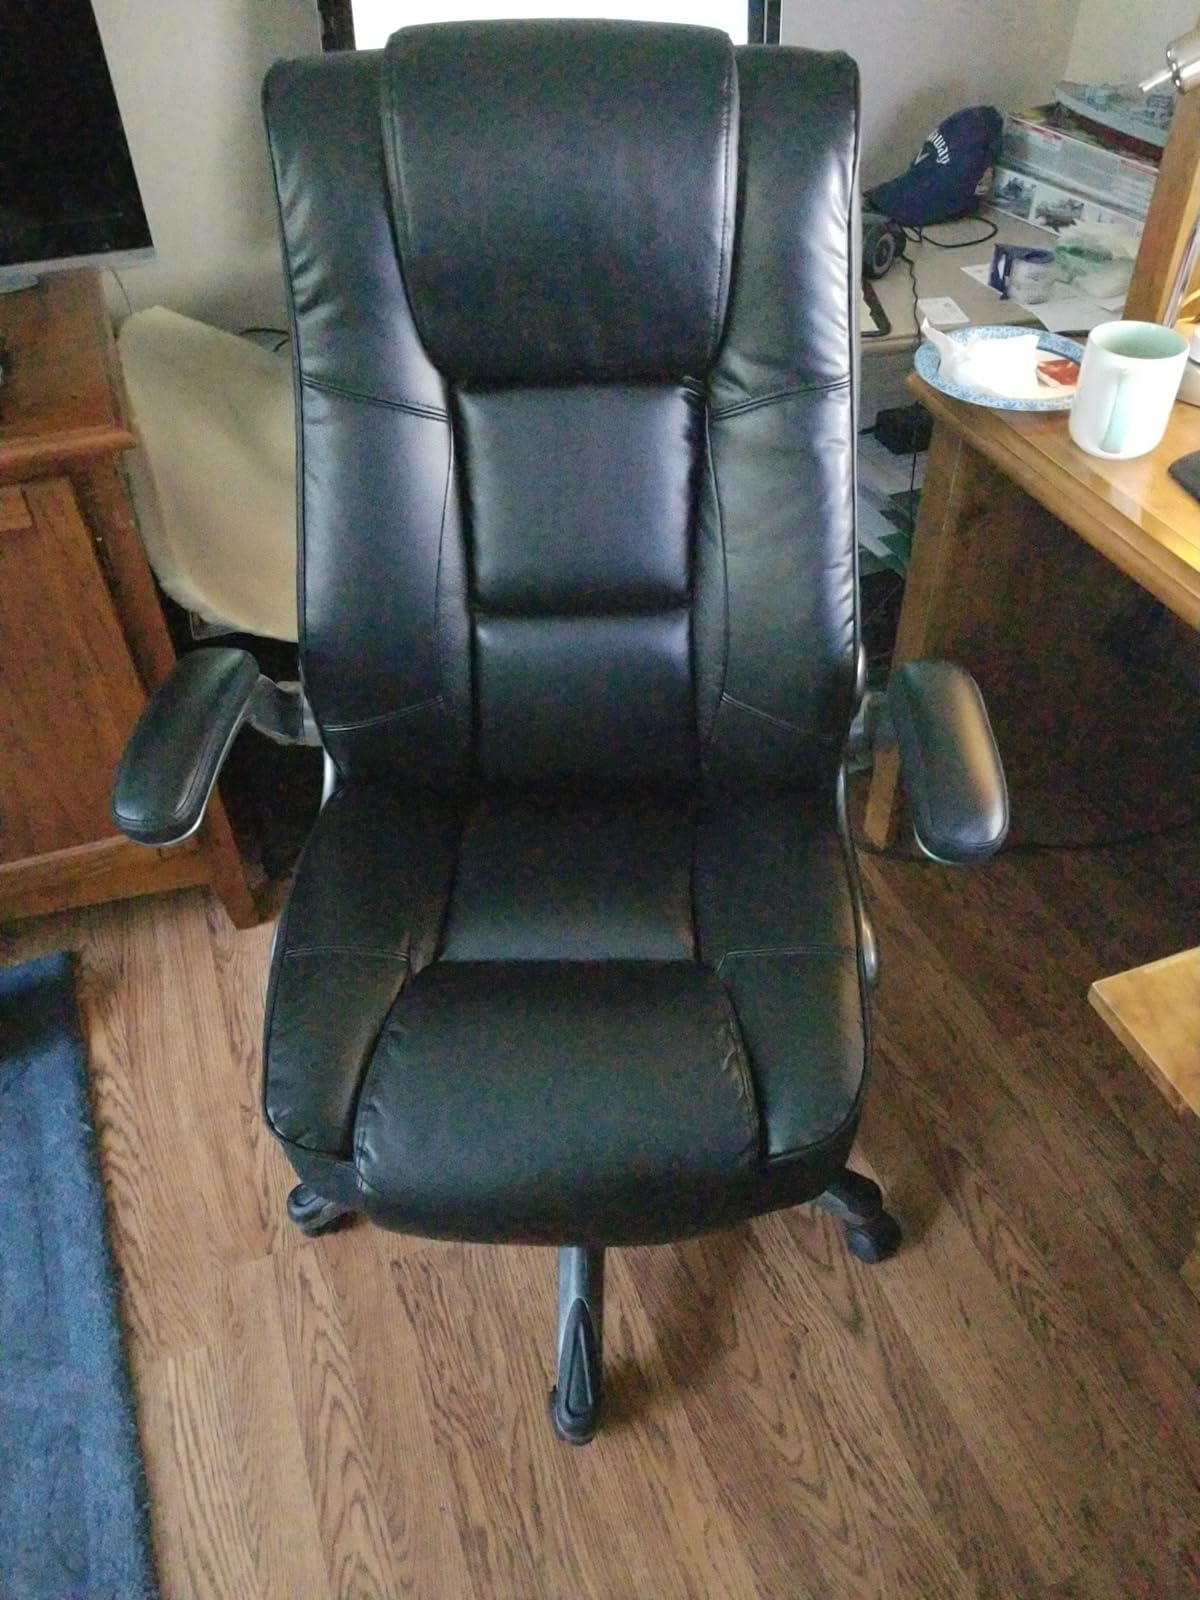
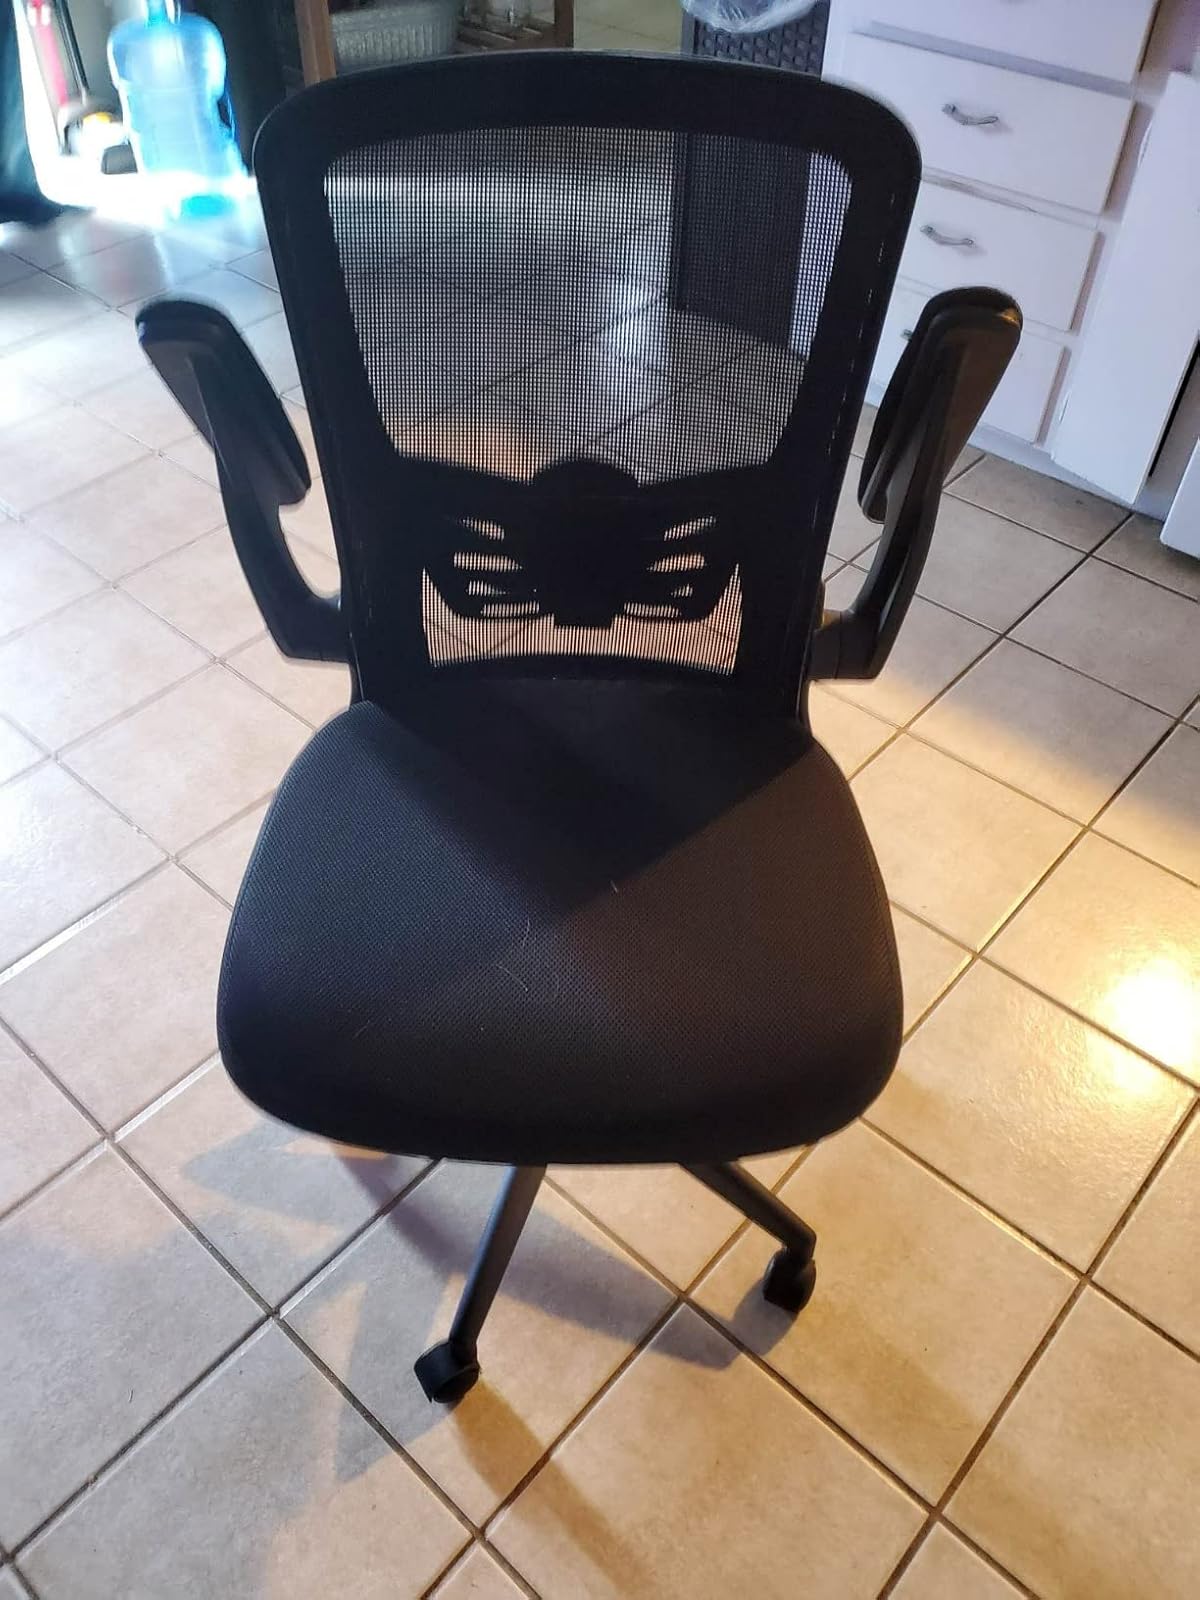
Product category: items_chair
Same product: no